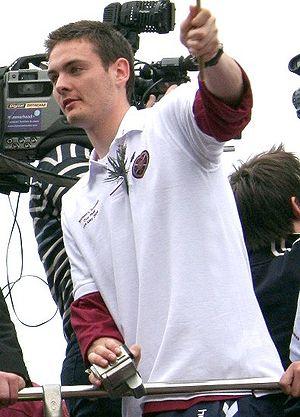
Le tableau d'honneur de l'équipe d'Écosse de football est une liste dressée par la Fédération écossaise de football qui célèbre ses joueurs qui ont atteint 50 sélections en équipe d'Écosse. Il a été lancé en février 1988, peu après que 11 joueurs avaient atteint ce nombre de sélections.
Craig Gordon, né le 31 décembre 1982 à Édimbourg, est un footballeur international écossais qui évolue au poste de gardien de but au Heart of Midlothian.